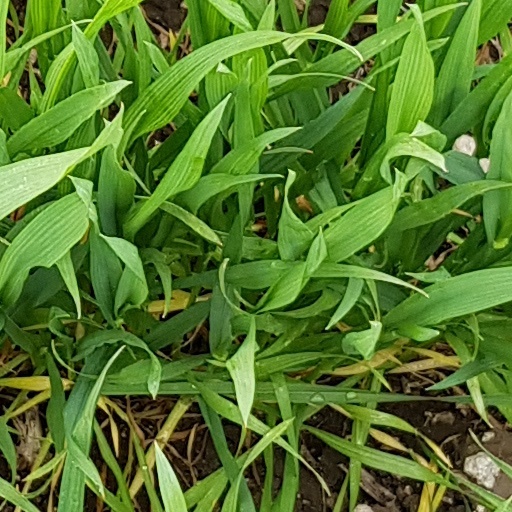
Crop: wheat